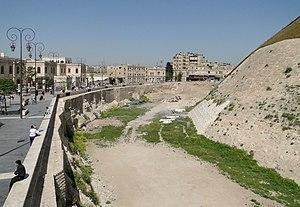
Fossé de la citadelle d'Alep, Syrie